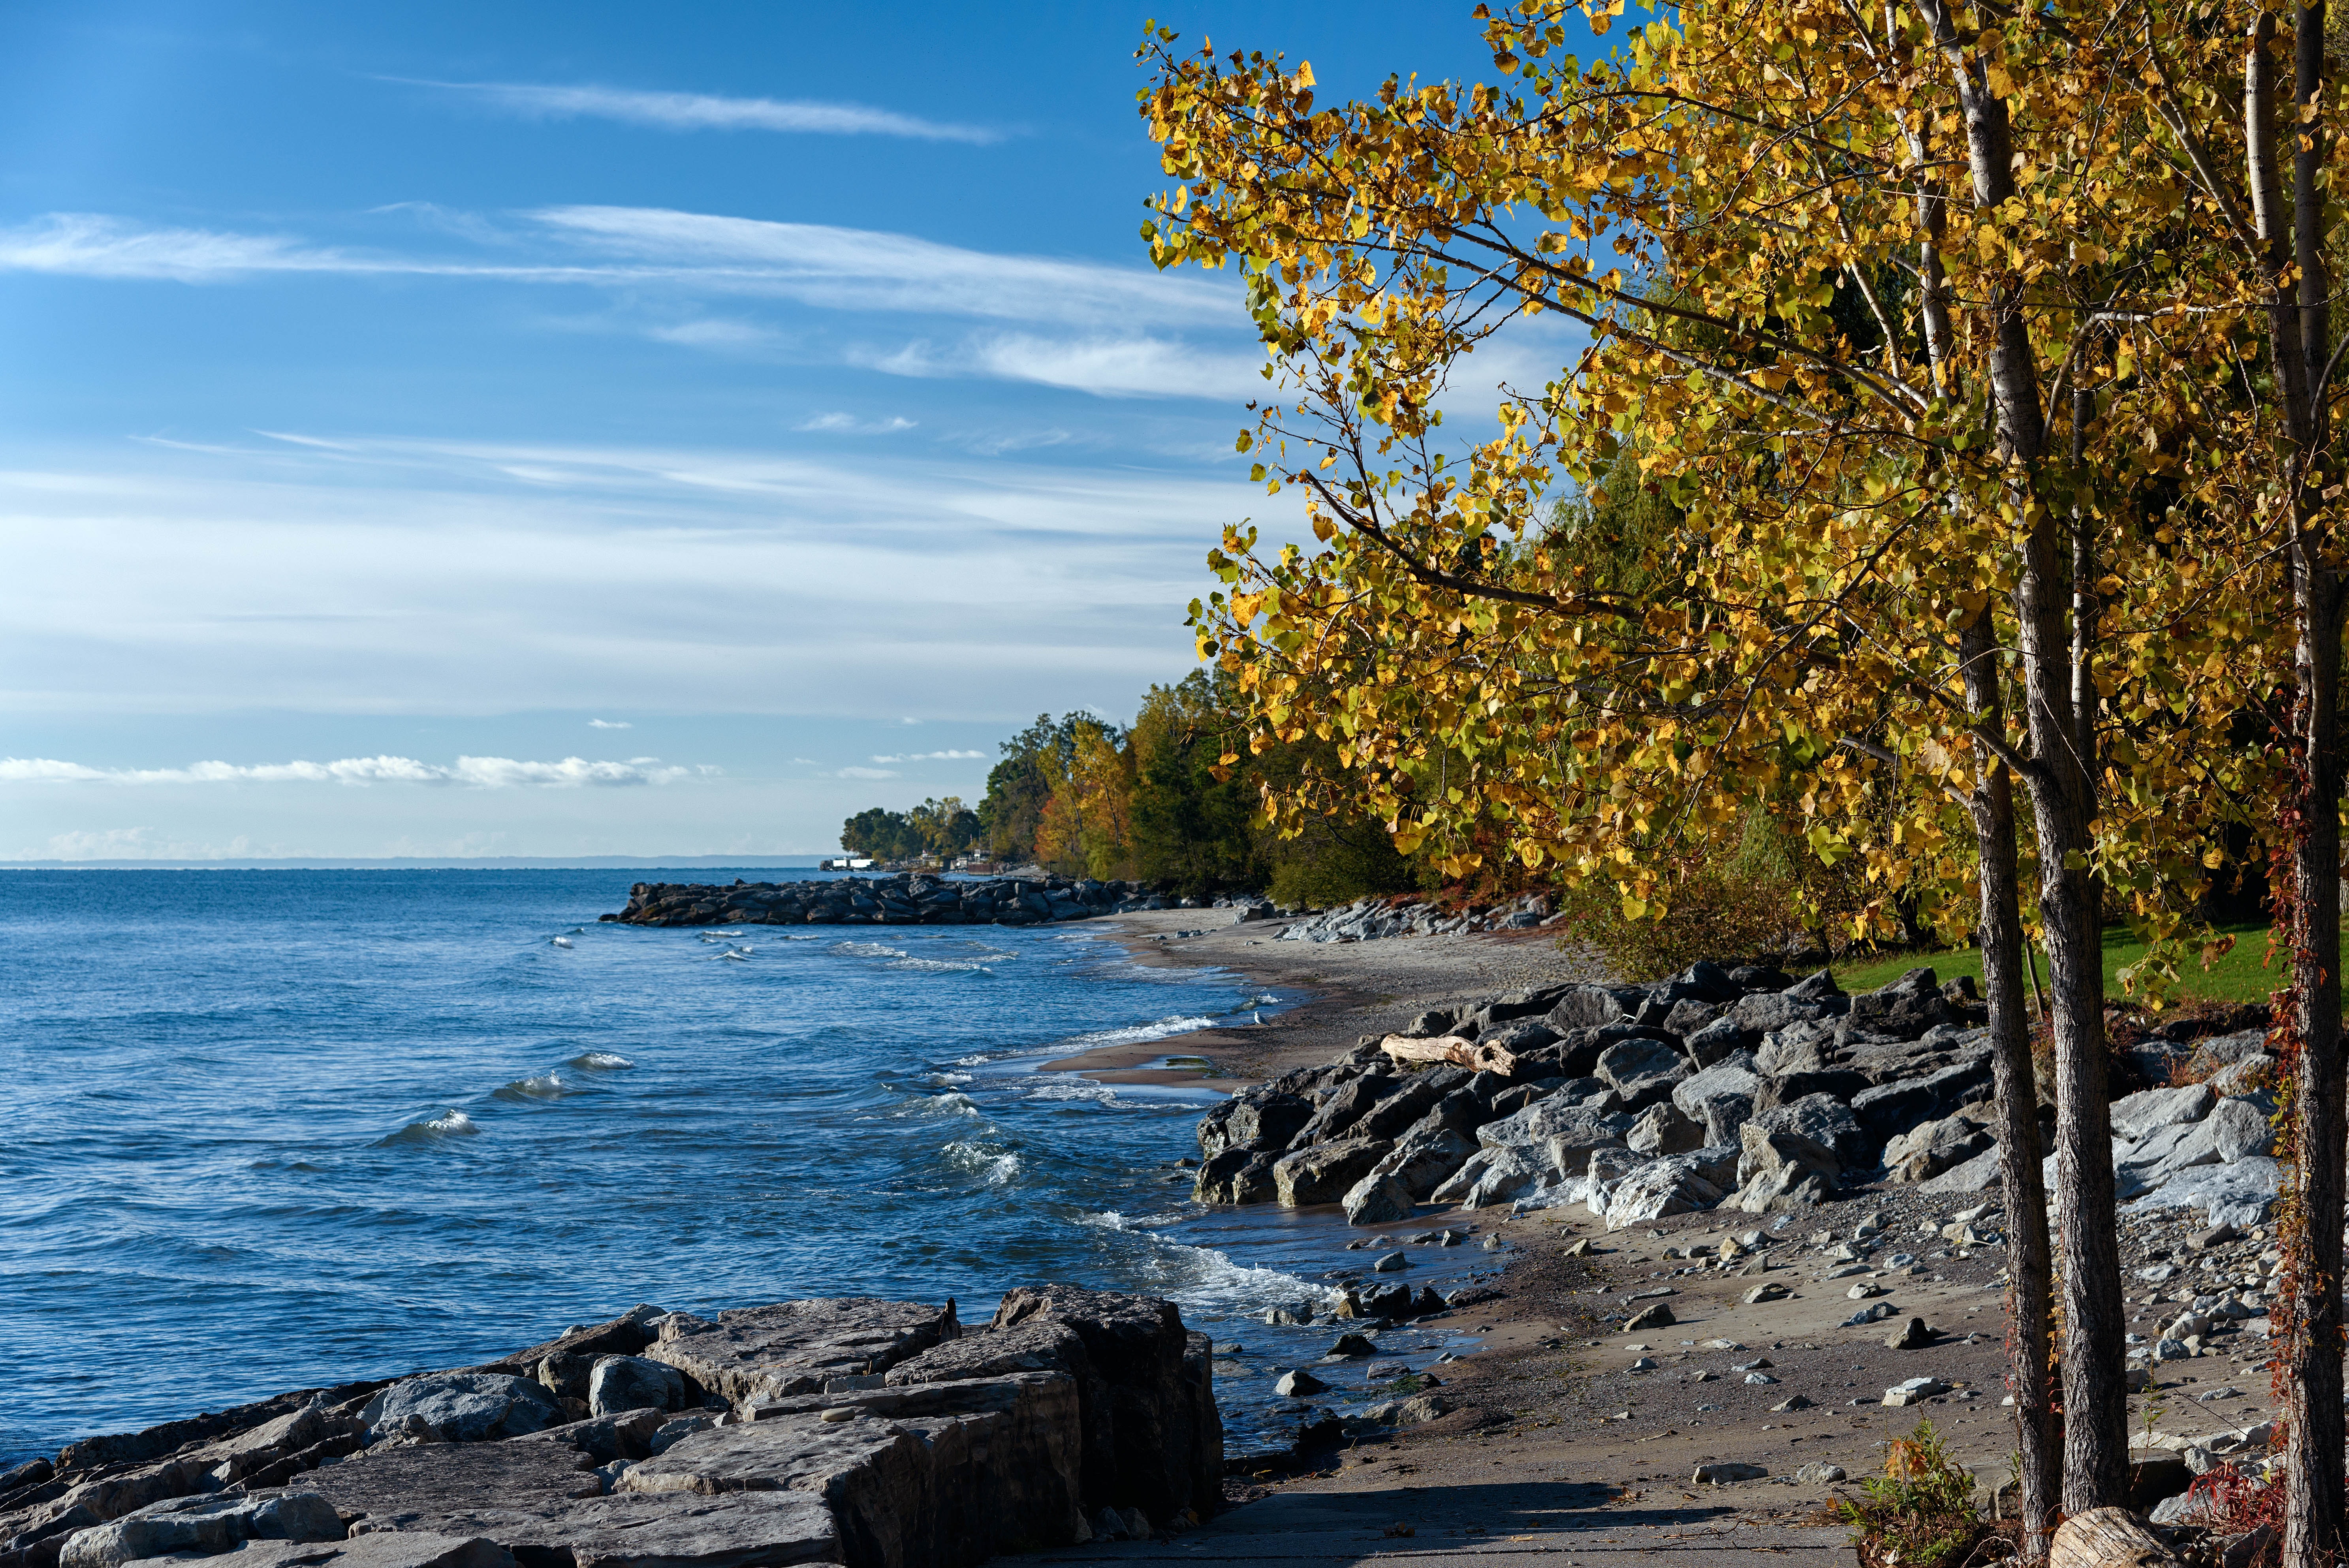
body of water, shore, natural landscape, nature, coast, tree, sky, sea, natural environment, water, ocean, coastal and oceanic landforms, beach, rock, bank, bay, woody plant, state park, sound, inlet, autumn, landscape, plant, cliff, headland, terrain, promontory, cove, river, cloud, horizon, watercourse, lake, vacation, national park, wave, tourism, tide, klippe